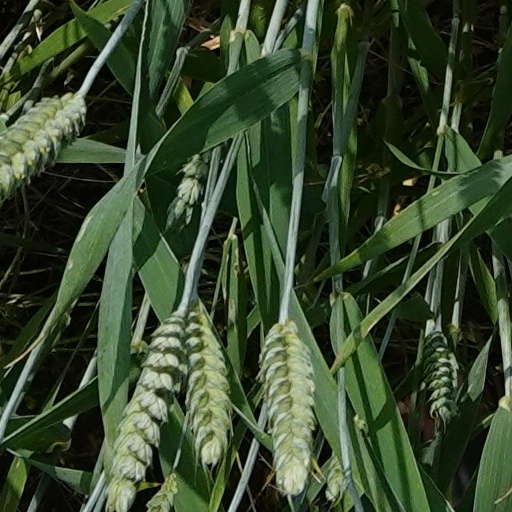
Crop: wheat